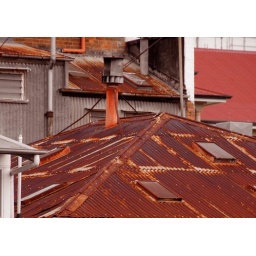
the rusty roof of the kitchen outback of a cafe in Caxton Street, Paddington.